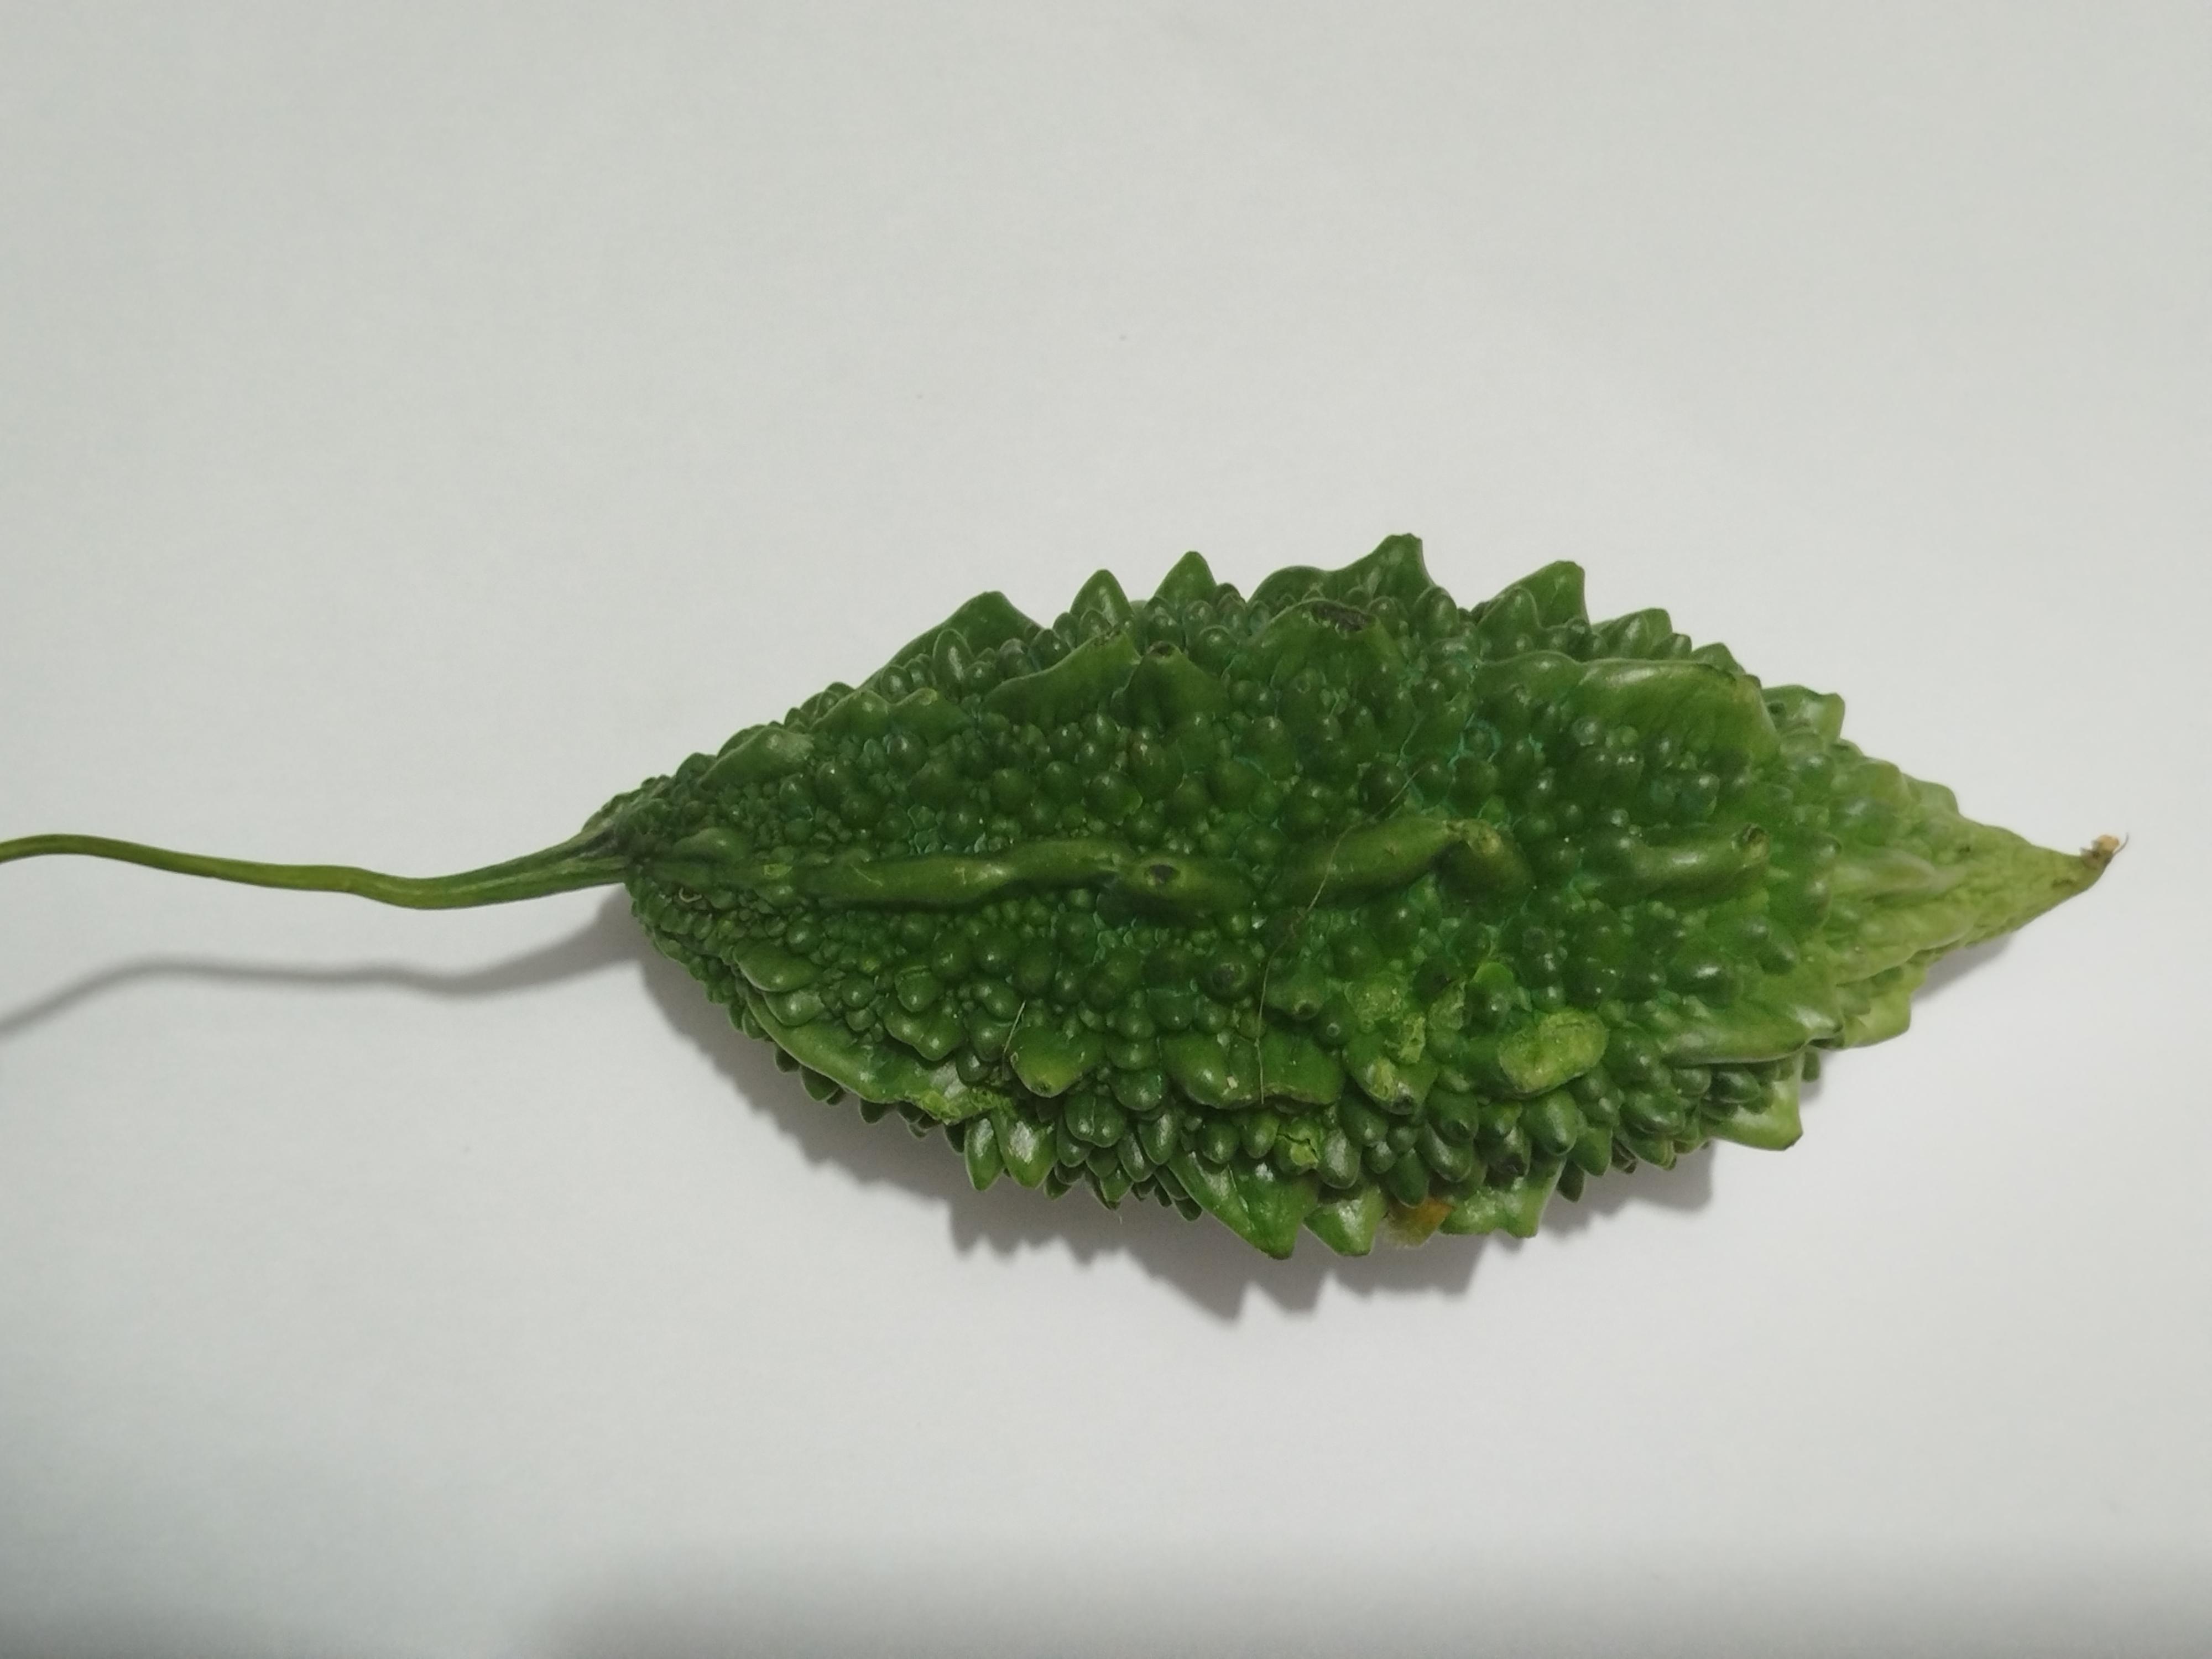
Label: Bitter melon